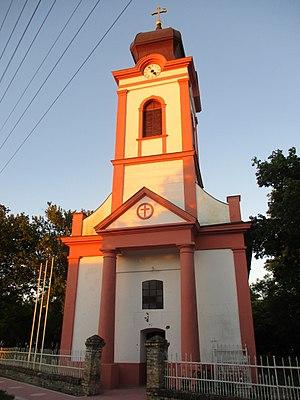
Cet article recense les monuments culturels du district du Banat central en Serbie, dans la province autonome de Voïvodine.
L'église Saint-Georges de Srpska Crnja est une église orthodoxe serbe située à Srpska Crnja, dans la province autonome de Voïvodine, dans la municipalité de Nova Crnja et dans le district du Banat central en Serbie. Elle est inscrite sur la liste des monuments culturels de grande importance de la République de Serbie.
Srpska Crnja est une localité de Serbie située dans la province autonome de Voïvodine. Elle fait partie de la municipalité de Nova Crnja dans le district du Banat central. Au recensement de 2011, elle comptait 3 664 habitants.